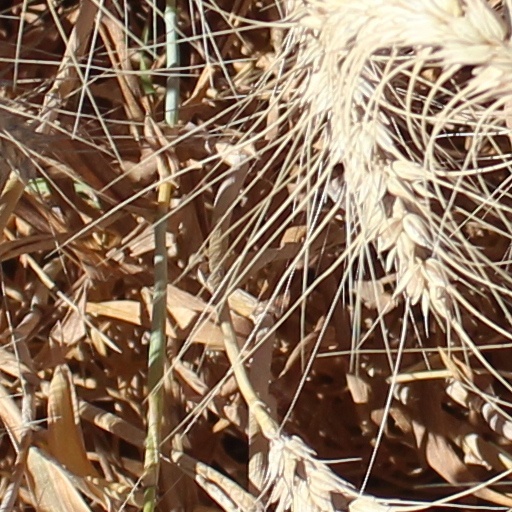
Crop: wheat